SAF Volunteer Corps

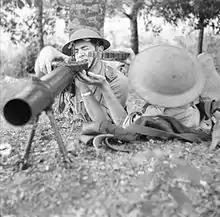
Volunteer troops training with a Lewis machine gun, November 1941

On 25 December 1941, Lieutenant Colonel John Dalley created Dalforce, also known as the Singapore Overseas Chinese Anti-Japanese Volunteer Army as an irregular forces/guerrilla unit within the SSVF during World War II. Its members were recruited among the ethnic Chinese people of Singapore, and their ferocious fighting earned them the nickname Dalley's Desperadoes. By the time the Japanese invaded, Dalforce numbered 4,000 resistance fighters.